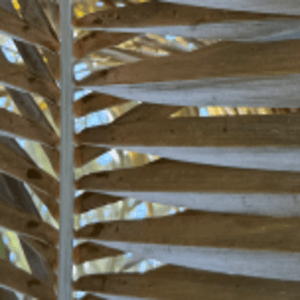
Label: Rachis Blight